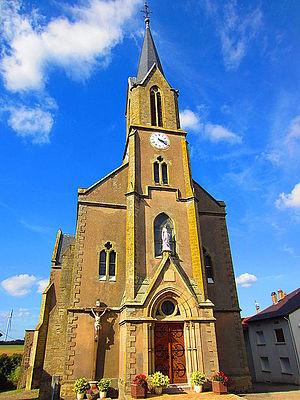
Eglise Momerstroff
Momerstroff est une commune française située dans le département de la Moselle et le bassin de vie de la Moselle-Est, en région Grand Est.